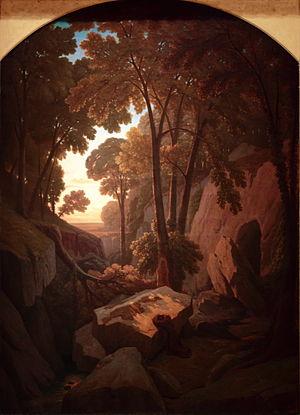
Le mot allemand Dasein [ˈdaːzaɪn], littéralement « être-là », est l'infinitif substantivé du verbe allemand dasein, qui signifie, dans la tradition philosophique, « être présent ». Comme substantif, le mot apparu au XVIIᵉ siècle avec le sens de « présence », est employé depuis le XVIIIᵉ siècle dans sa traduction française en substitution au terme « existence ». Avec le philosophe allemand Martin Heidegger, ce terme est devenu, à partir de son maître ouvrage Être et Temps, un concept majeur au moyen duquel l'auteur cherche à distinguer la manière d'être spécifique de l'« être humain », qui n'est pas celle des choses ordinaires. Ainsi le Dasein est cet être particulier et paradoxal, à qui son propre être importe, qui est confronté à la possibilité constante de sa mort, en a conscience, vit en relation étroite avec ses semblables et qui, tout en étant enfermé dans sa solitude, « est toujours au monde », auprès des choses.
Théodore Caruelle d'Aligny, né à Chantenay-Saint-Imbert le 24 janvier 1798, et mort à Lyon le 24 février 1871, est un peintre paysagiste français.